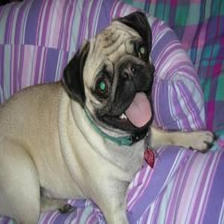
Species: dog
Breed: pug